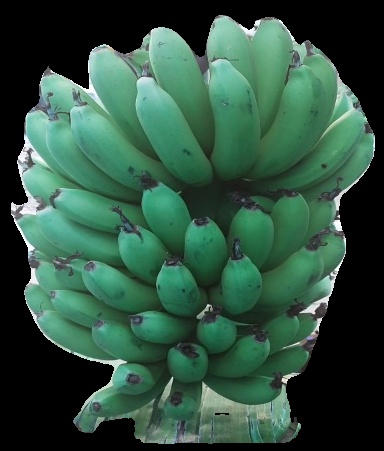
Variety: pachbale
Grade: grade2